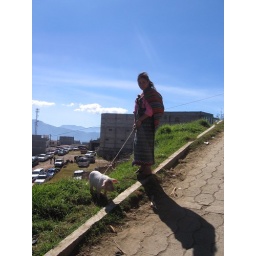
The animal market in San Francisco. It's a sad sight, really